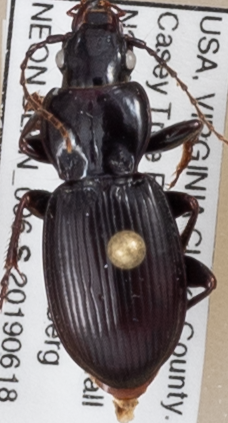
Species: Cyclotrachelus furtivus
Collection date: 2019-06-18
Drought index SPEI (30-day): -0.624
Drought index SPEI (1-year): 2.09
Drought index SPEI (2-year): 2.09